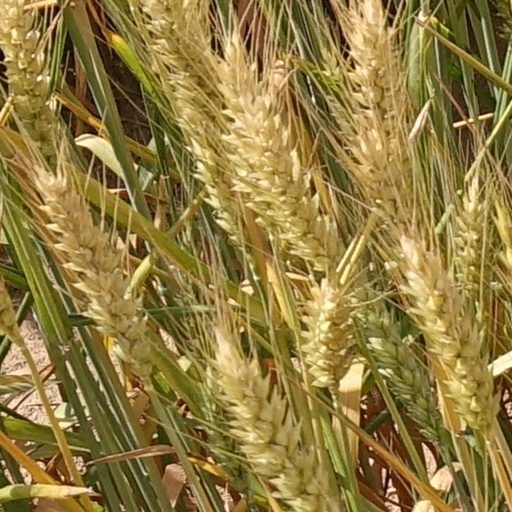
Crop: wheat